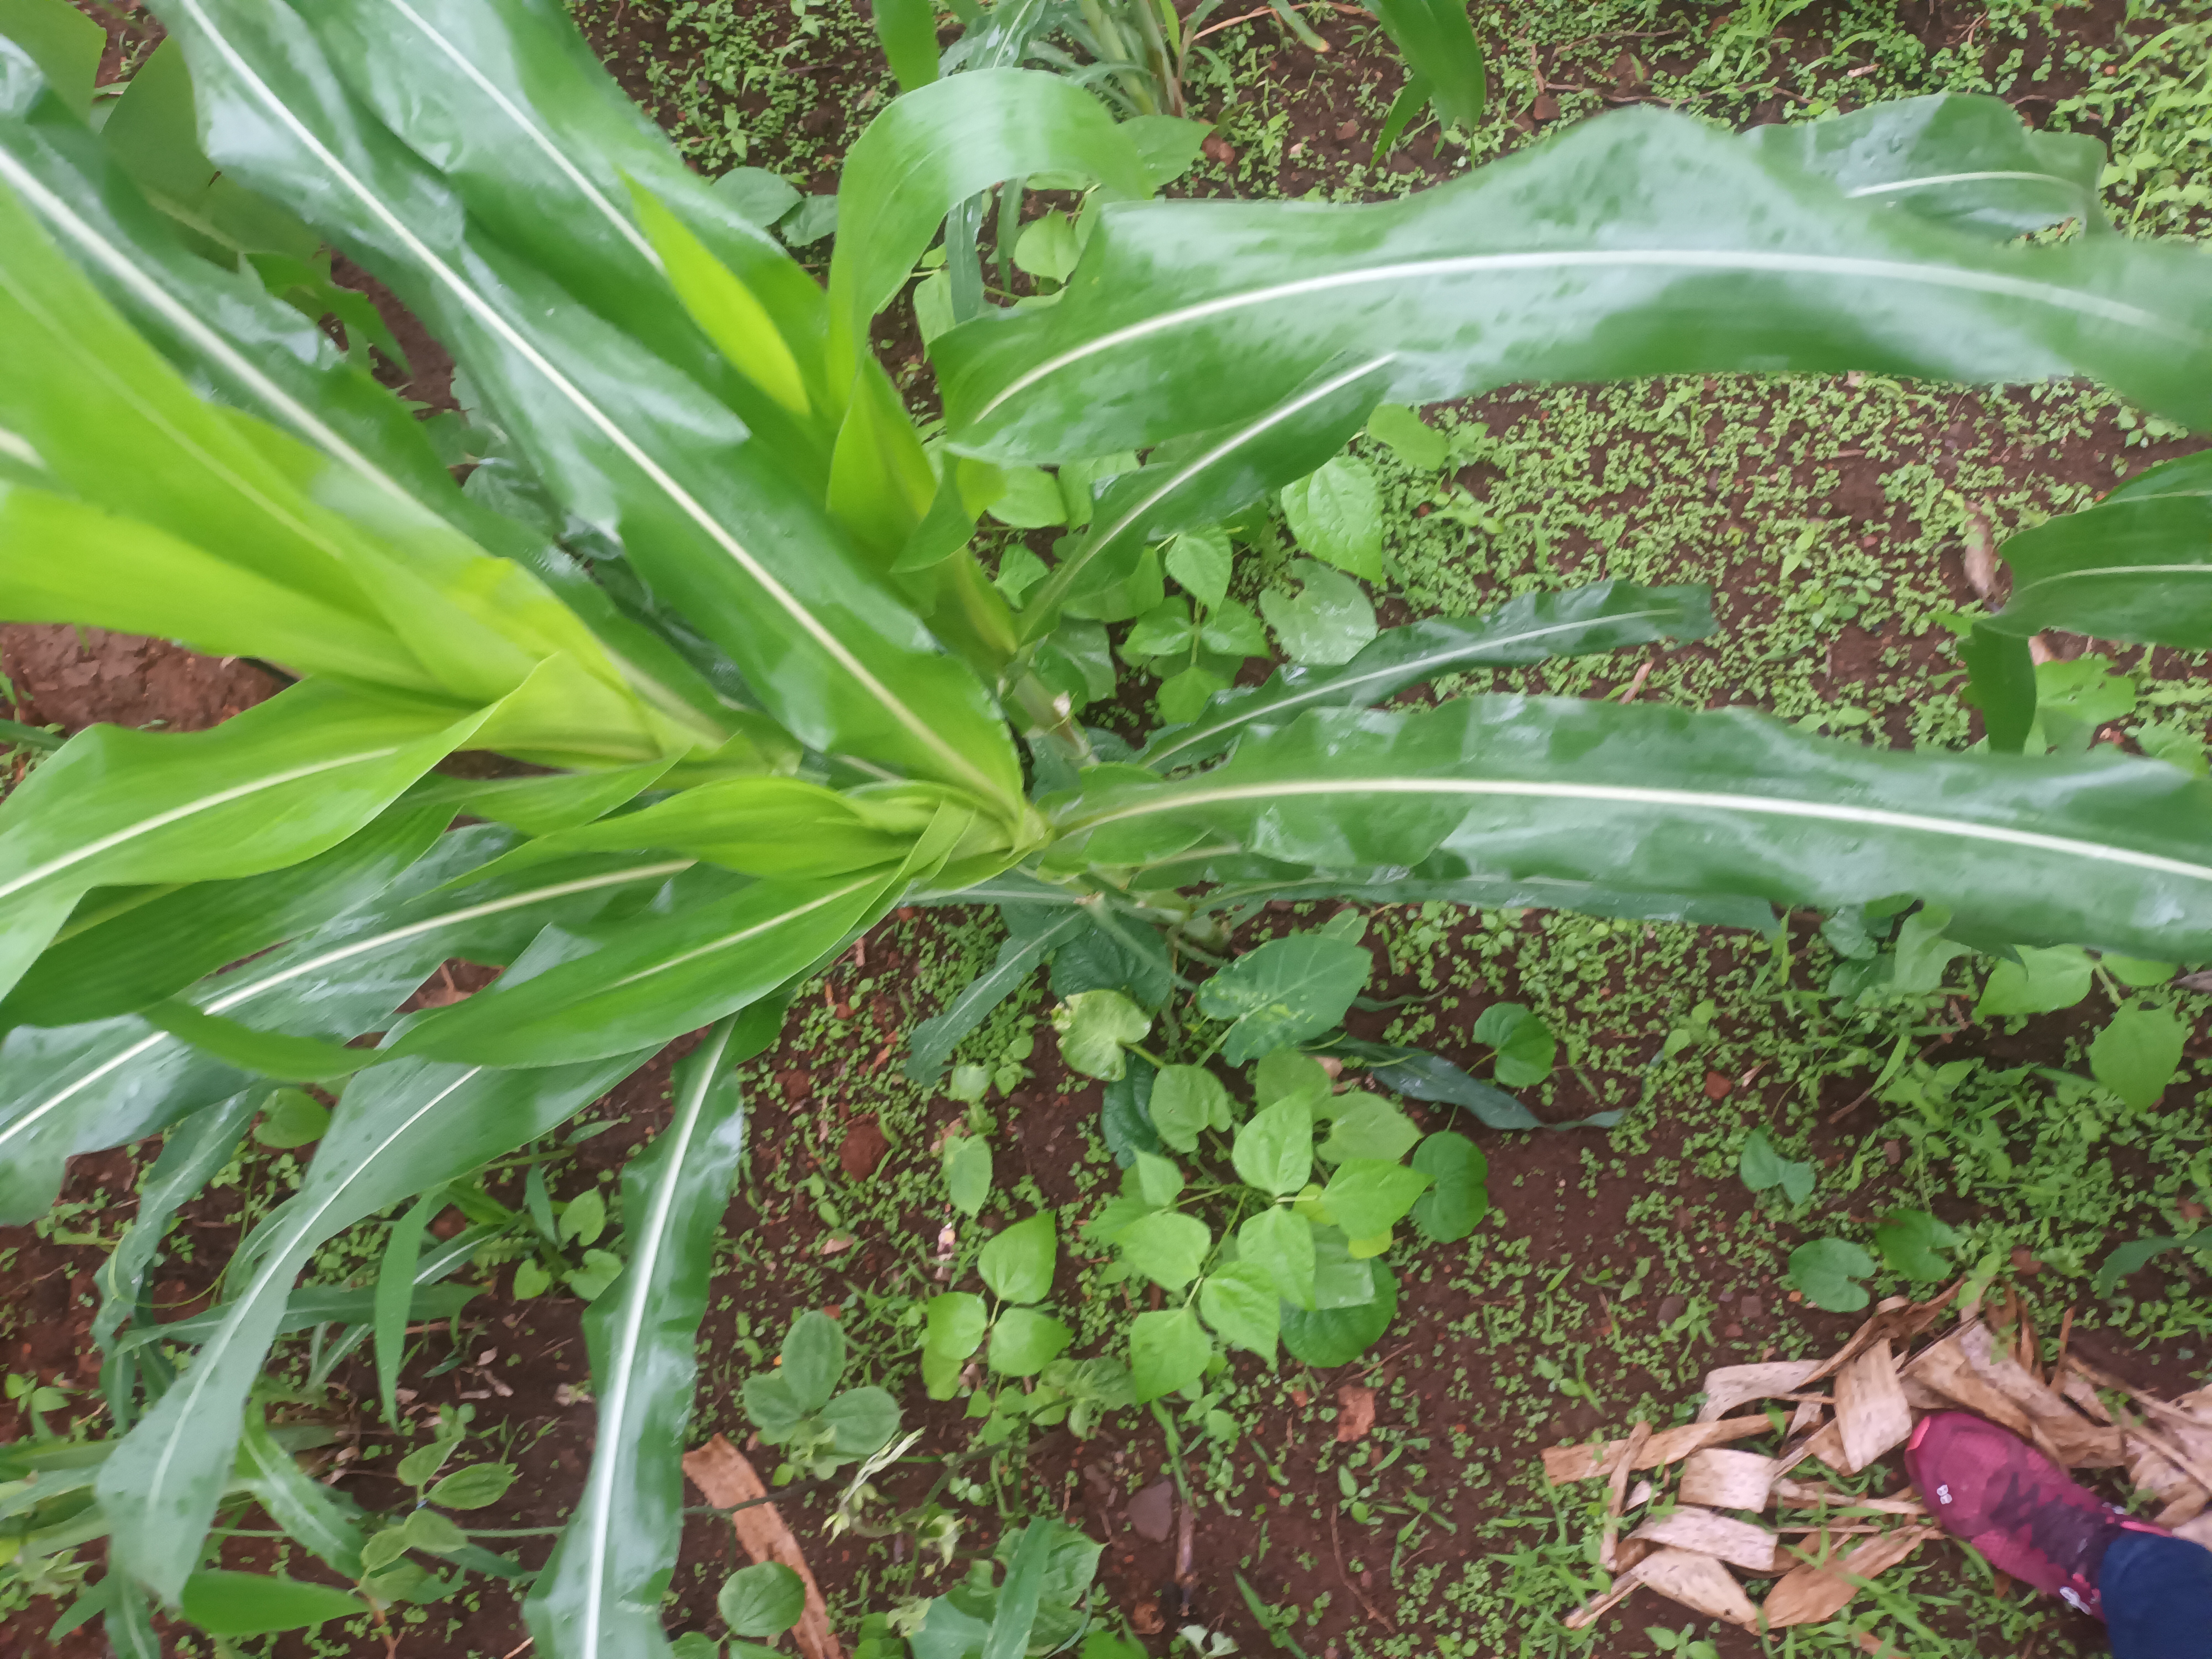
Label: healthy